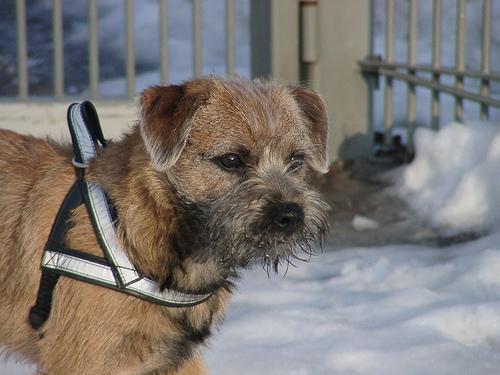
Border_terrier